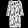
Label: Dress